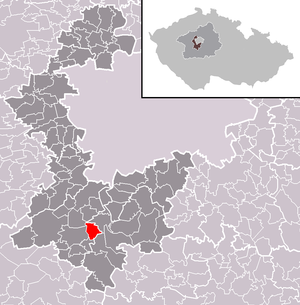
Hvozdnice est une commune du district de Prague-Ouest, dans la région de Bohême-Centrale, en République tchèque. Sa population s'élevait à 517 habitants en 2020.